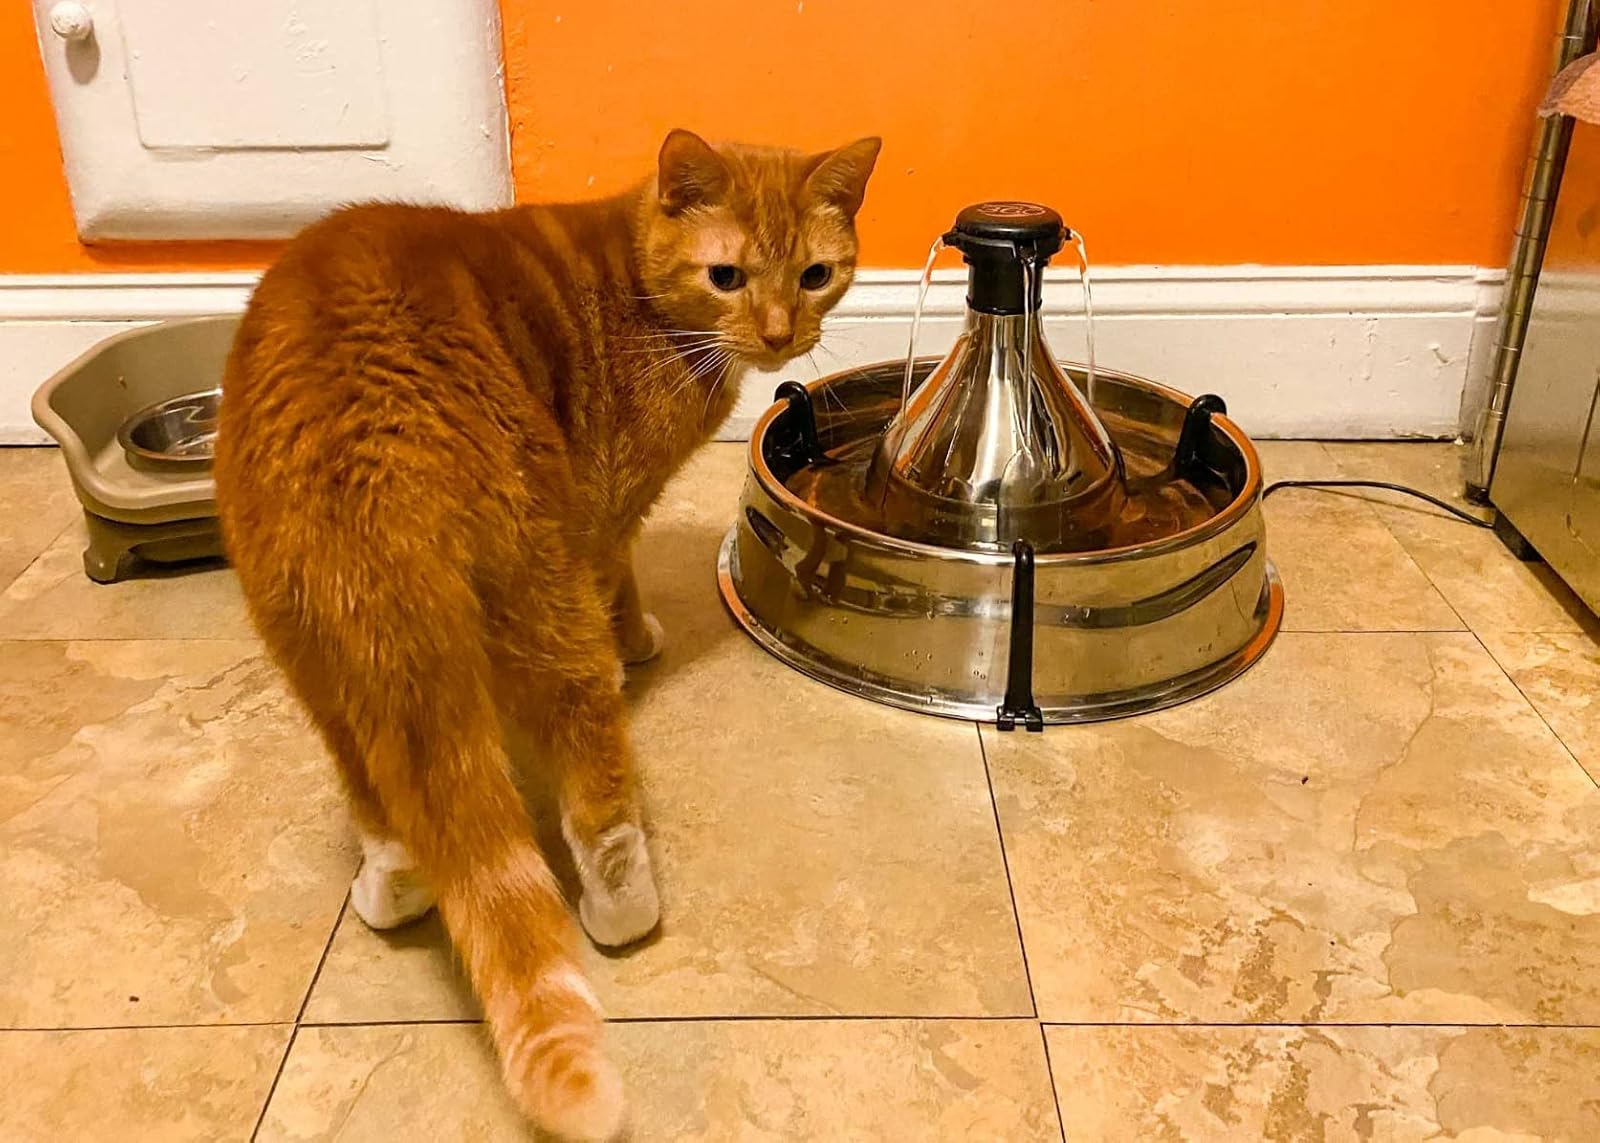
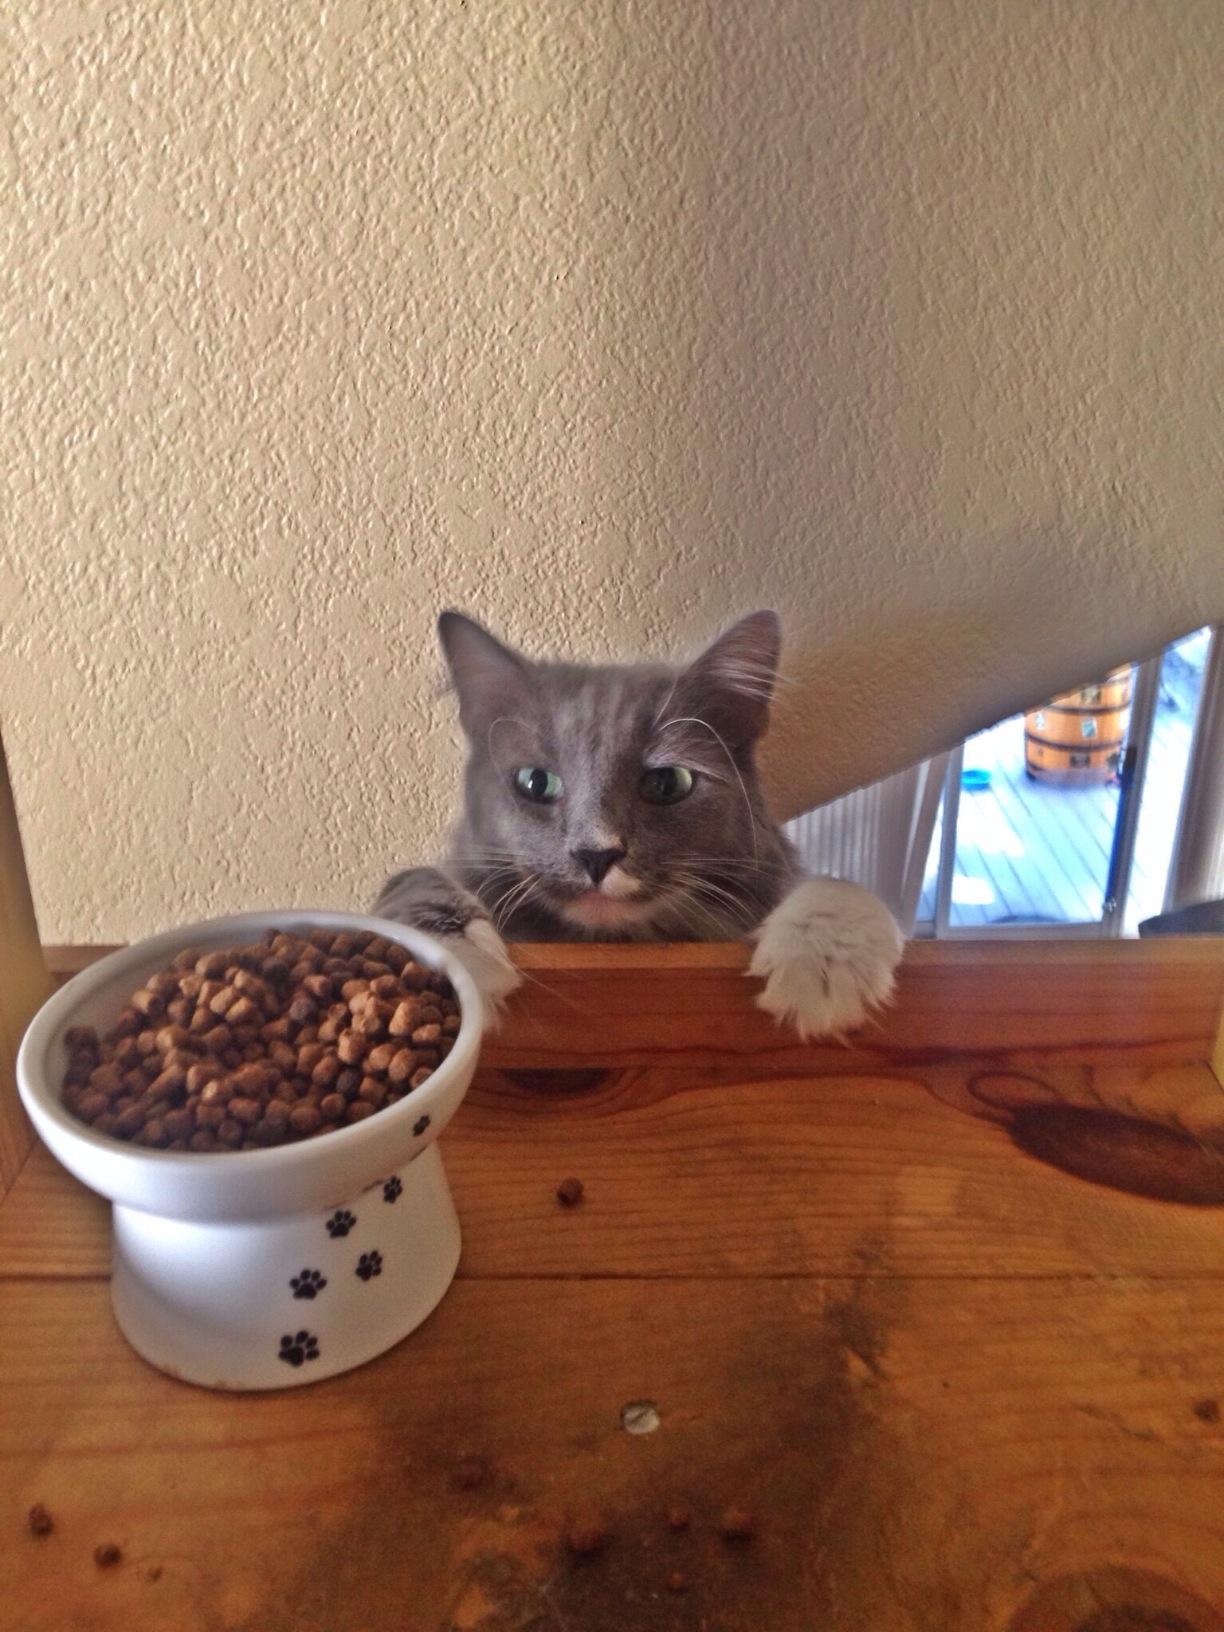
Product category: items_bowl
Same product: no